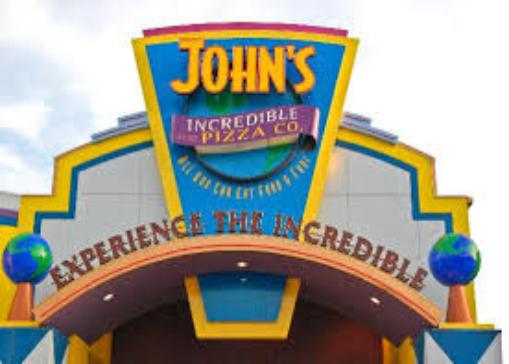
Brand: John's Incredible Pizza
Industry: Food